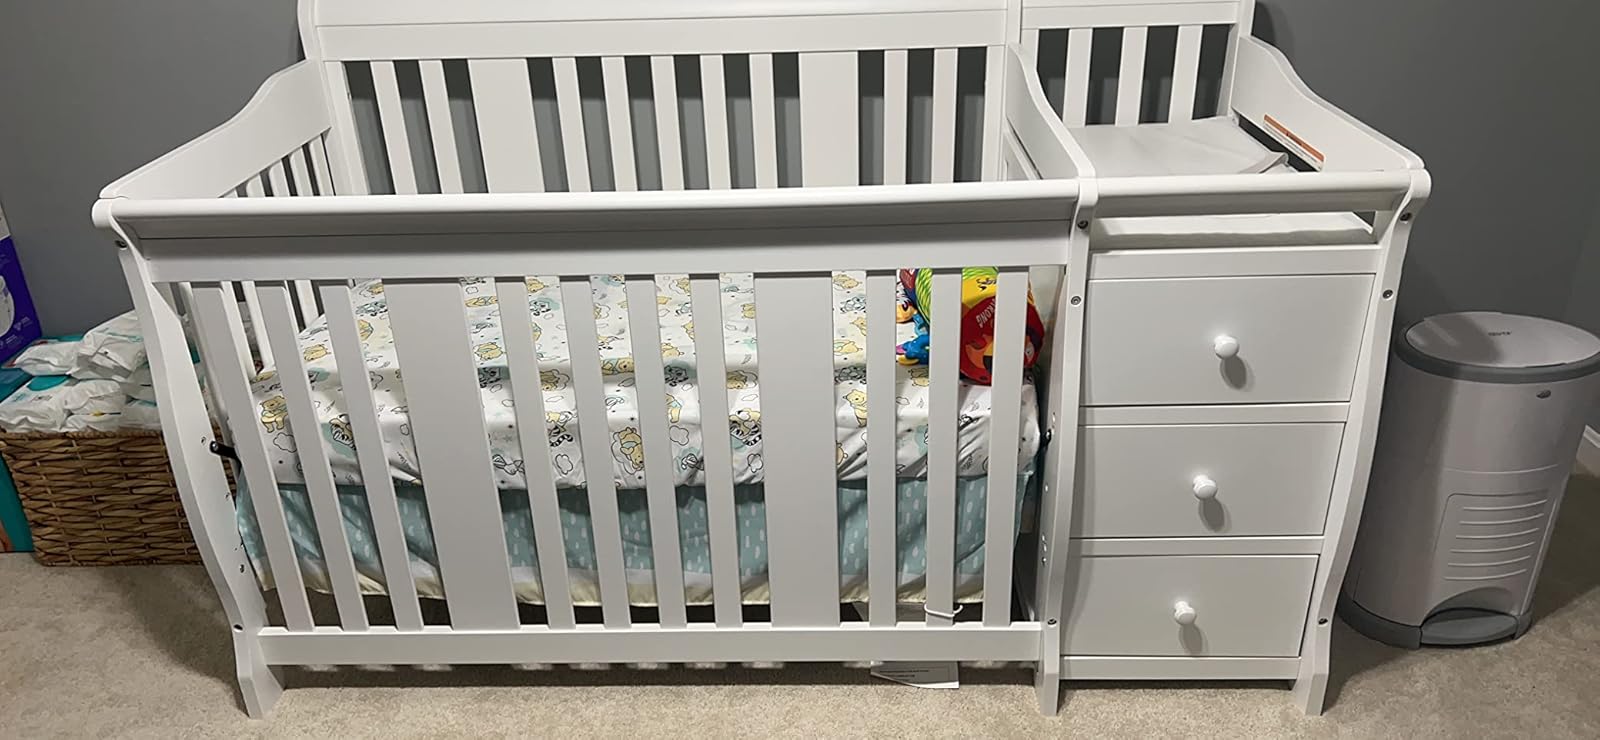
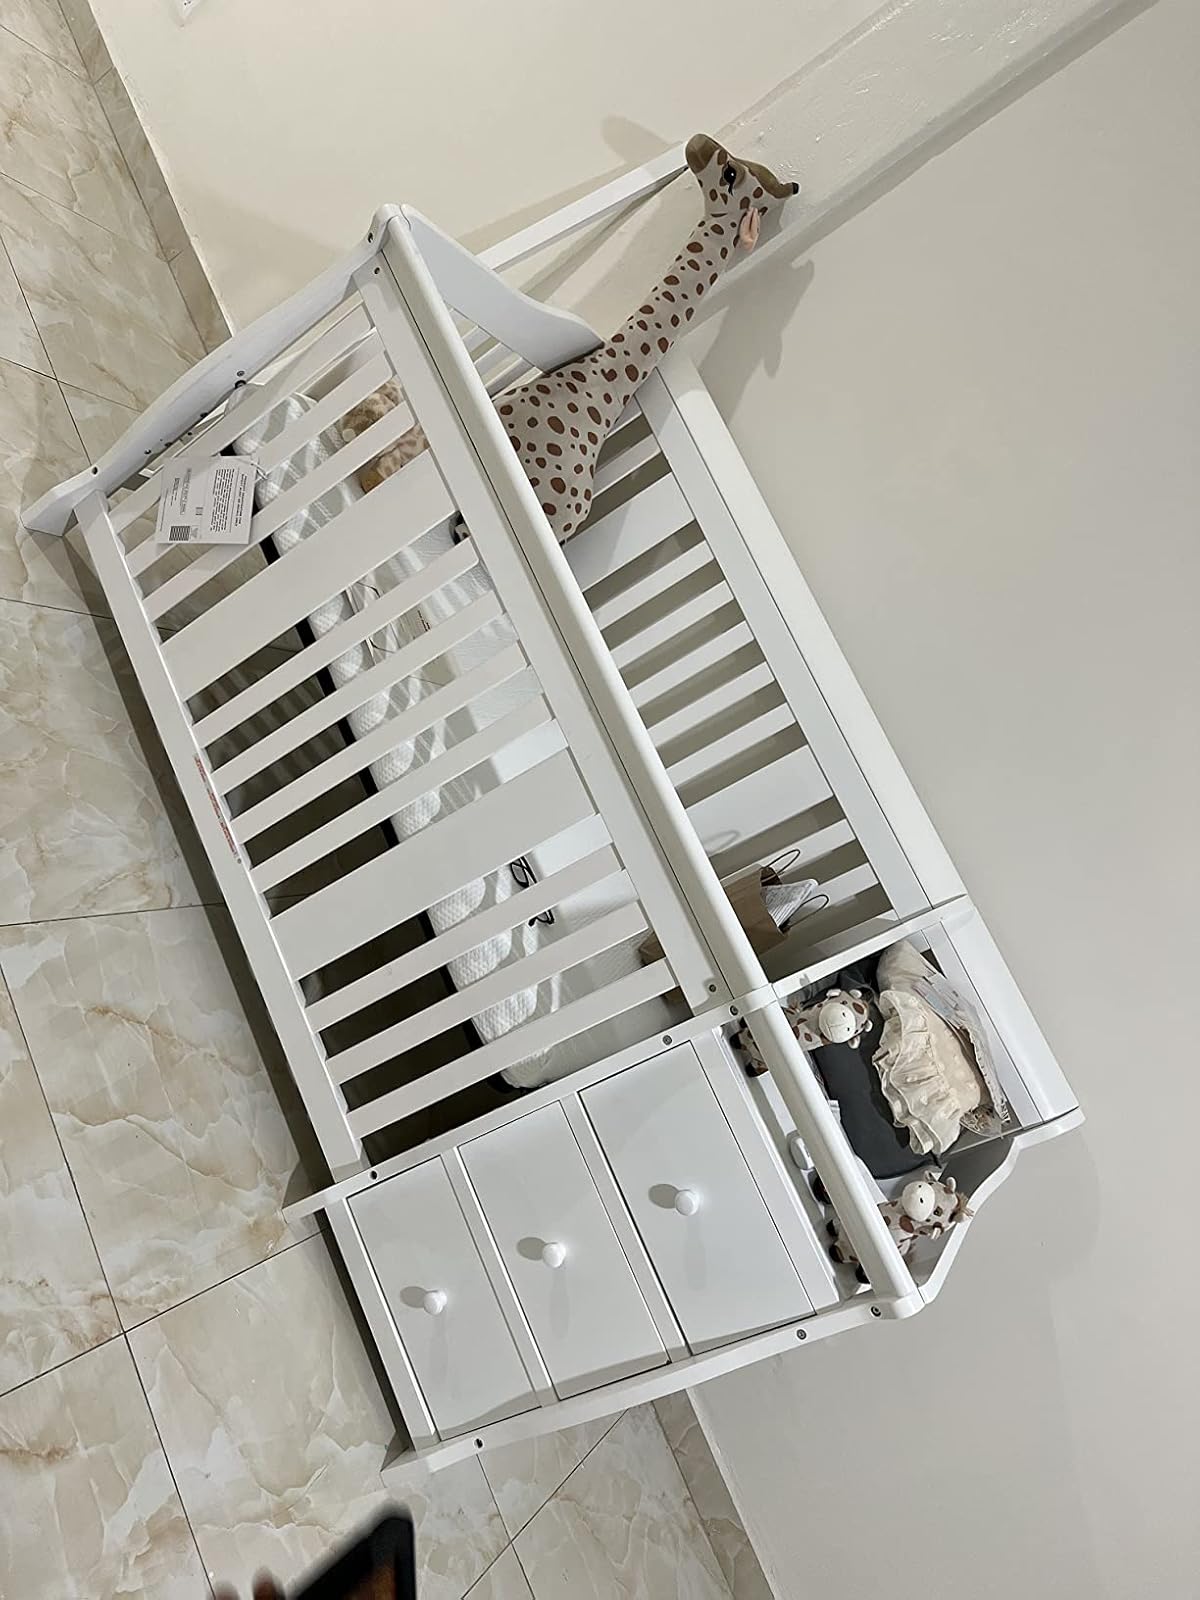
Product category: products_crib
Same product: yes